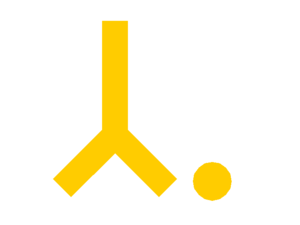
La 5ᵉ Panzerdivision était une division blindée de la Heer durant la Seconde Guerre mondiale créée le 24 novembre 1938 à Oppeln ; elle a participé à toute la Seconde Guerre mondiale.